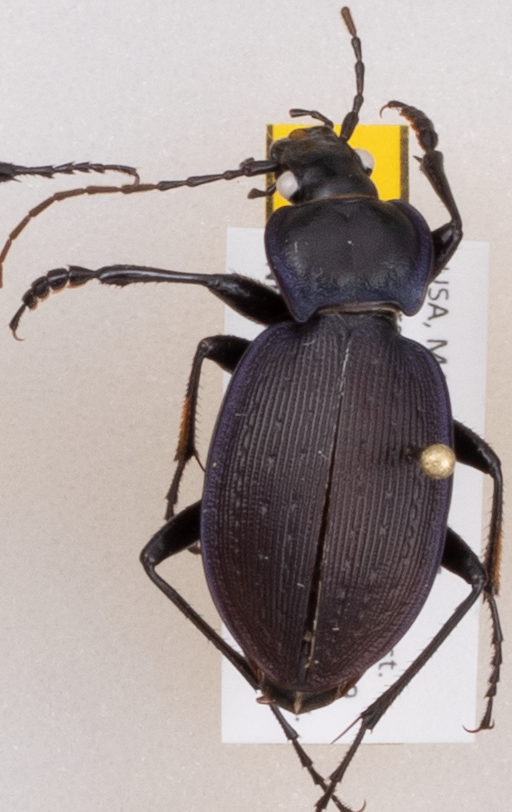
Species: Carabus goryi
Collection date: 2019-06-18
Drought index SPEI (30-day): -0.116
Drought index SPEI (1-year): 2.09
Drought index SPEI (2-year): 2.09